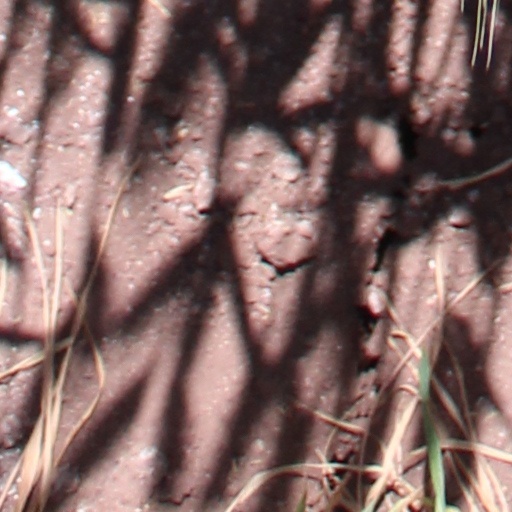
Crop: wheat